History of the Cyclades

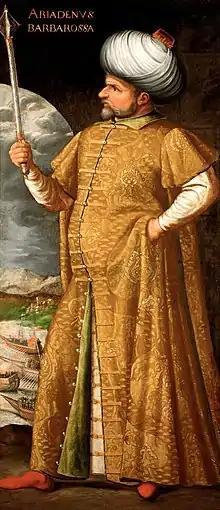
Barbarossa

The customary law of the Principality of Achaea, the "Assizes of Romania", quickly became the base of legislation for the islands. In effect, from 1248, the Duke of Naxos became the vassal of William II of Villehardouin and thus from 1278 of Charles I of Naples. The feudal system was applied even for the smallest properties, which had the effect of creating an important local elite. The “Frankish" nobles reproduced the seigneurial lifestyle they had left behind; they built “châteaux” where they maintained courts. The links of marriage were added to those of vassalage. The fiefs circulated and were fragmented over the course of successive dowries and inheritances. Thus, in 1350, fifteen seigneurs, of whom eleven were of the Michieli family, held Kea (120 km in area and, at the time, numbering several dozen families).